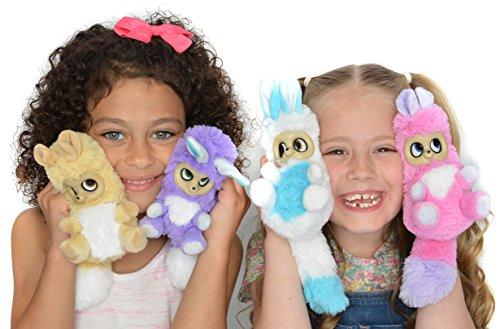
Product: Fur Babies World DREAMSTARS - NEESHA
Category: Toys & Games | Stuffed Animals & Plush Toys | Stuffed Animals & Teddy Bears
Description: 6 Fur Babies to collect.
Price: $7.49
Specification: ProductDimensions:3.9x2.8x4.7inches|ItemWeight:2.08ounces|ShippingWeight:2.4ounces(Viewshippingratesandpolicies)|DomesticShipping:ItemcanbeshippedwithinU.S.|InternationalShipping:ThisitemcanbeshippedtoselectcountriesoutsideoftheU.S.LearnMore|ASIN:B079G58M81|Itemmodelnumber:93604|Manufacturerrecommendedage:5-15years